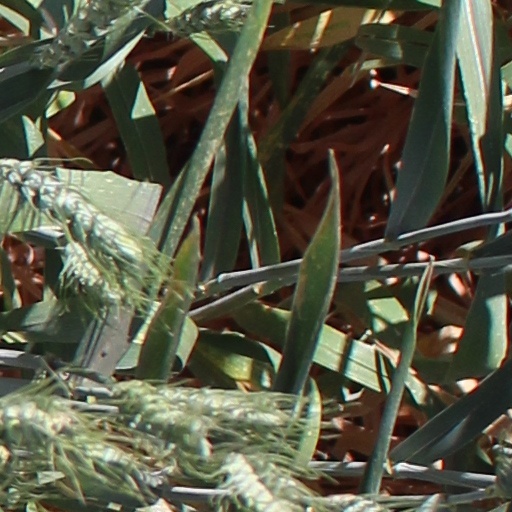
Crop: wheat